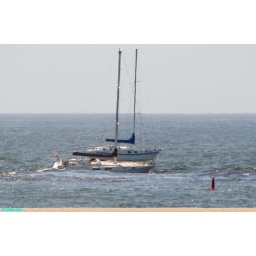
#2...here the closest sailboat is in the trough of a swell that traveled all the way across the pacific ocean